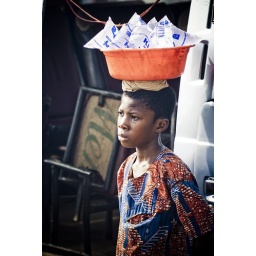
A boy has water for sale balanced on his head in Accra, Ghana